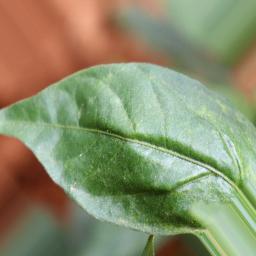
Label: healthy